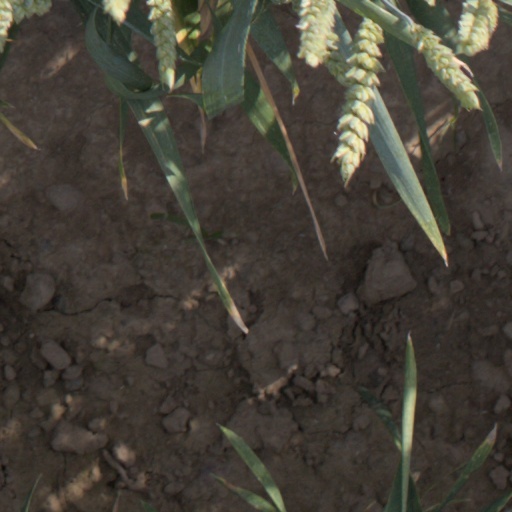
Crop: wheat